Wall of Noise

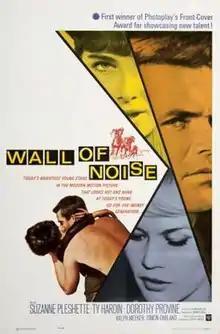
Theatrical release poster

Wall of Noise is a 1963 American drama film directed by Richard Wilson, written by Joseph Landon, and starring Suzanne Pleshette, Ty Hardin, Dorothy Provine, Ralph Meeker, Simon Oakland and Jimmy Murphy. It was released by Warner Bros. on September 4, 1963.